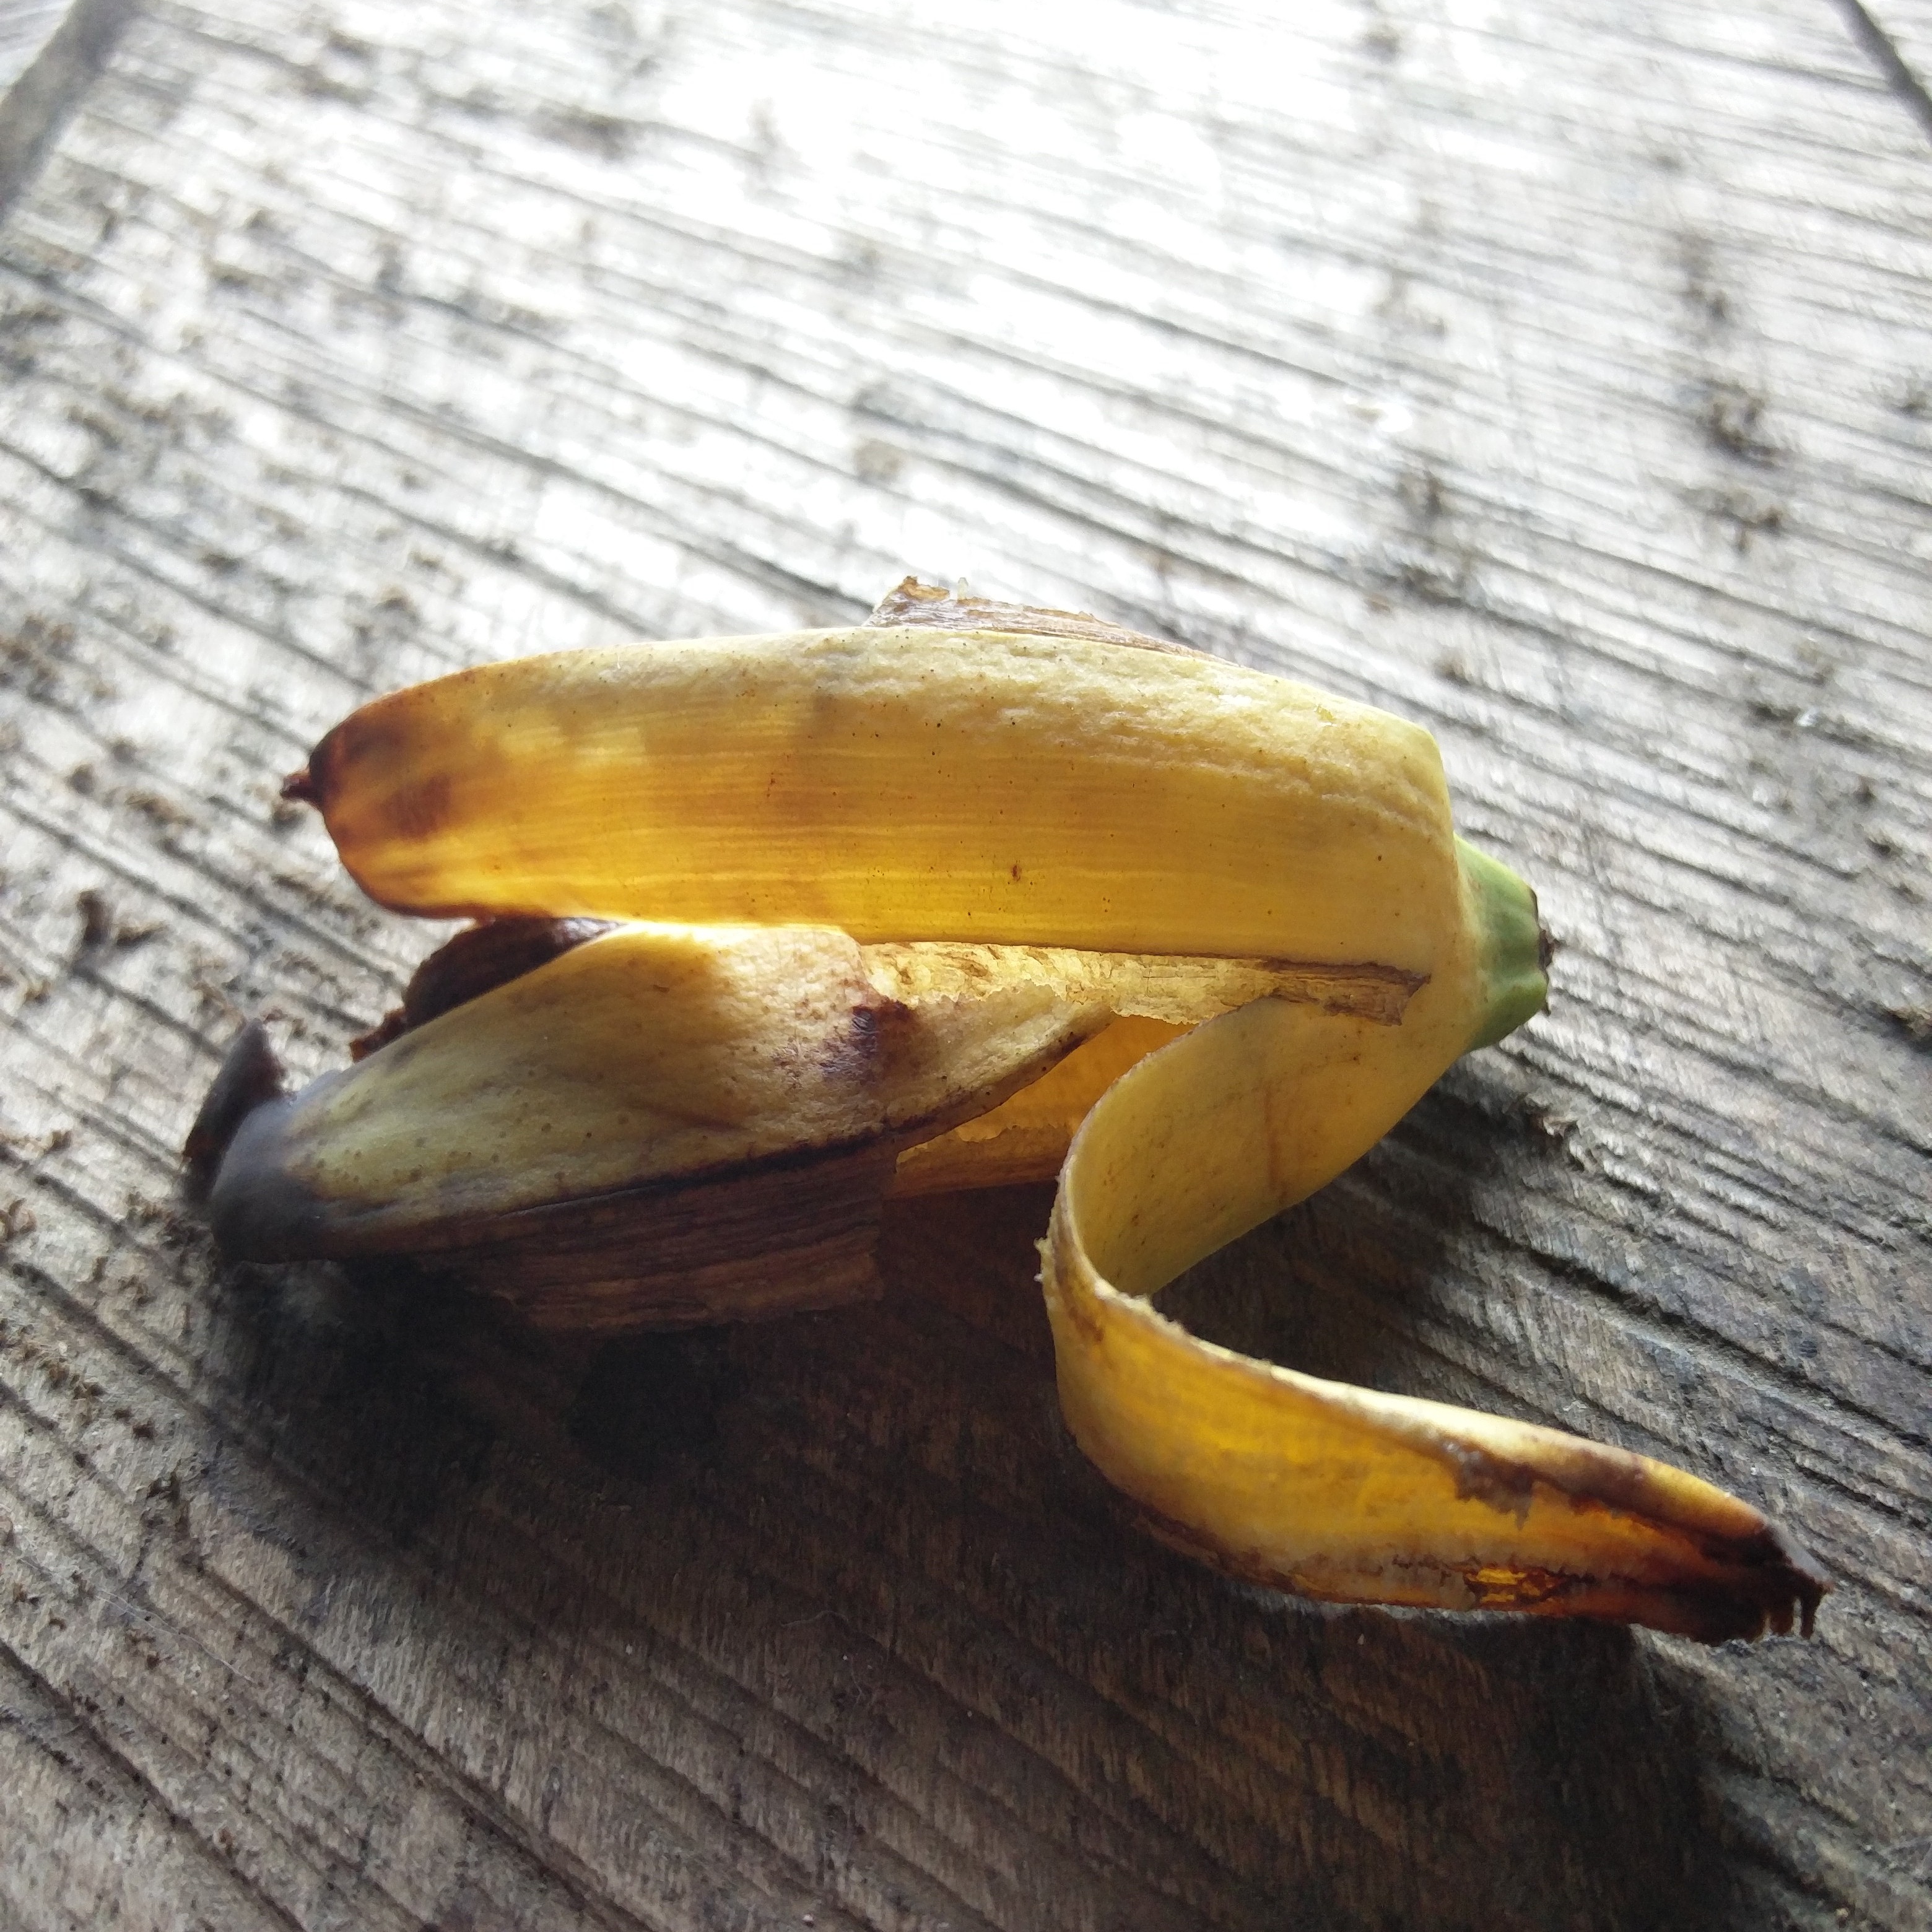
plant, wood, leaf, flower, horn, food, produce, yellow, macro photography, banana family